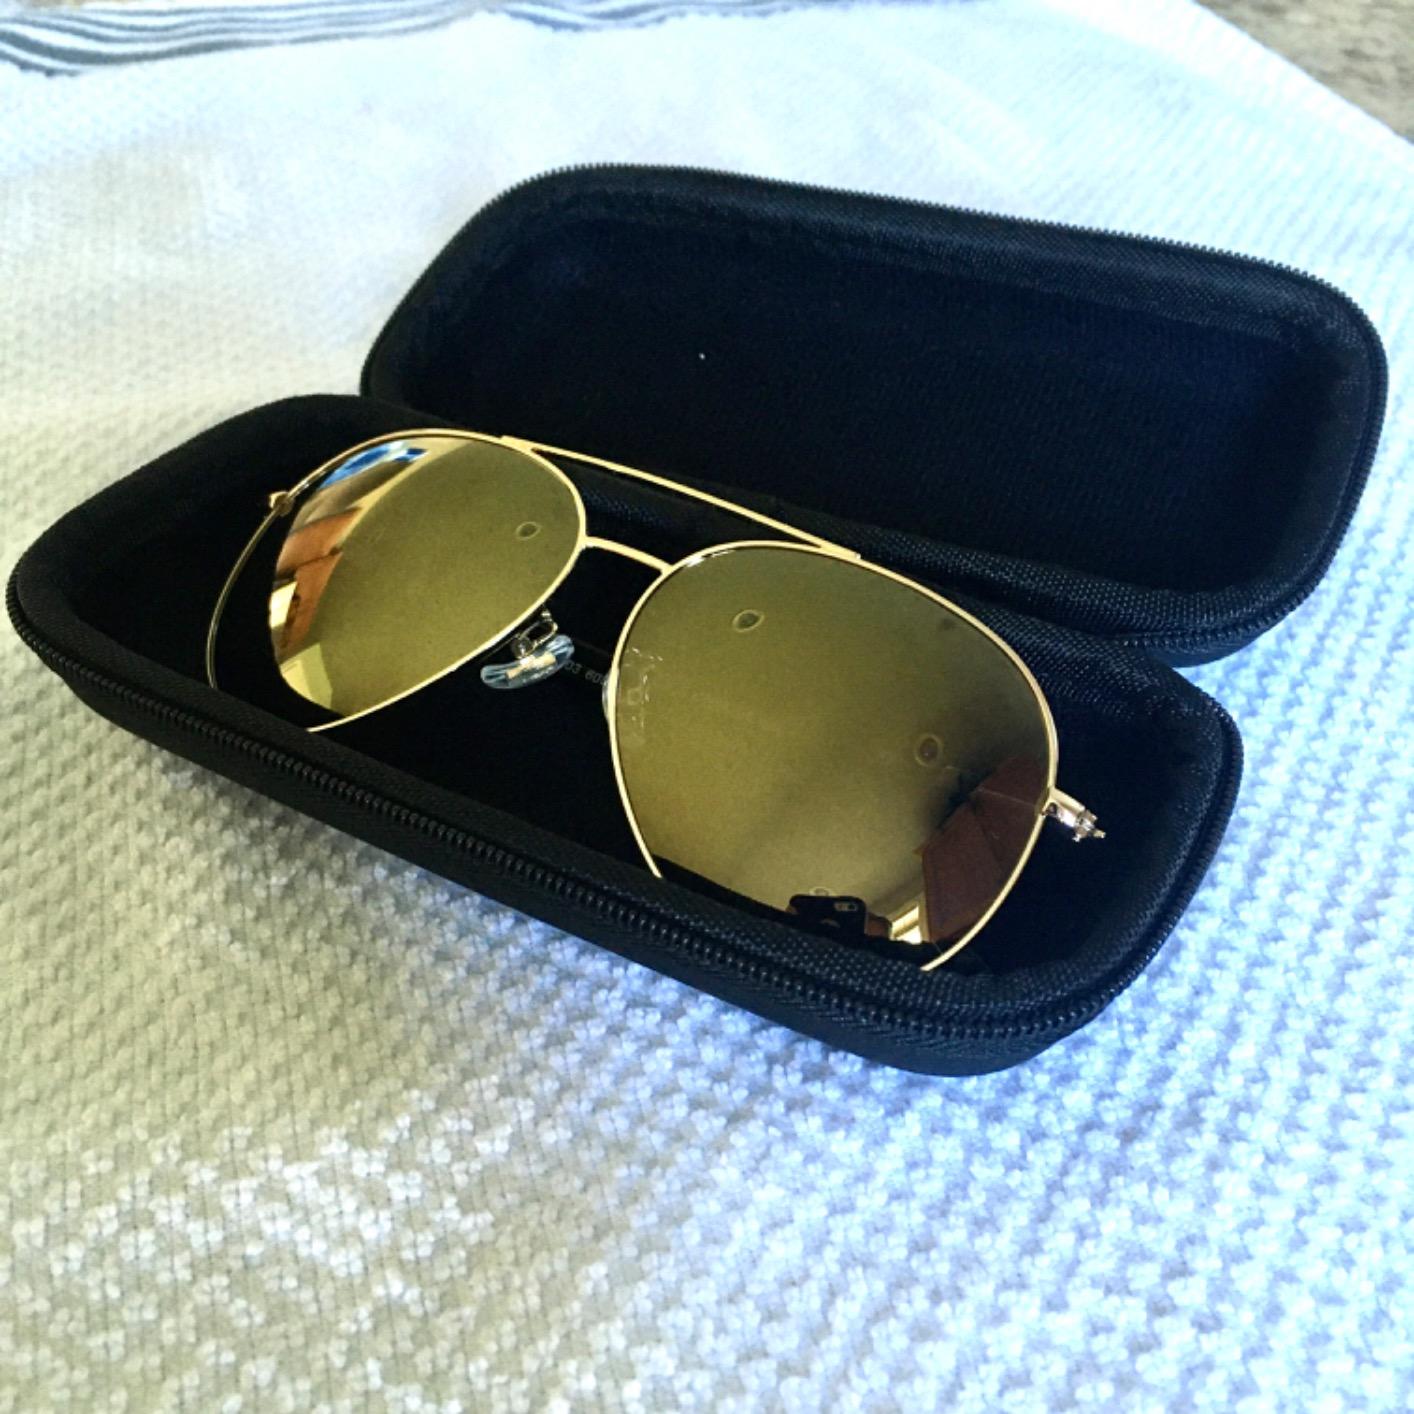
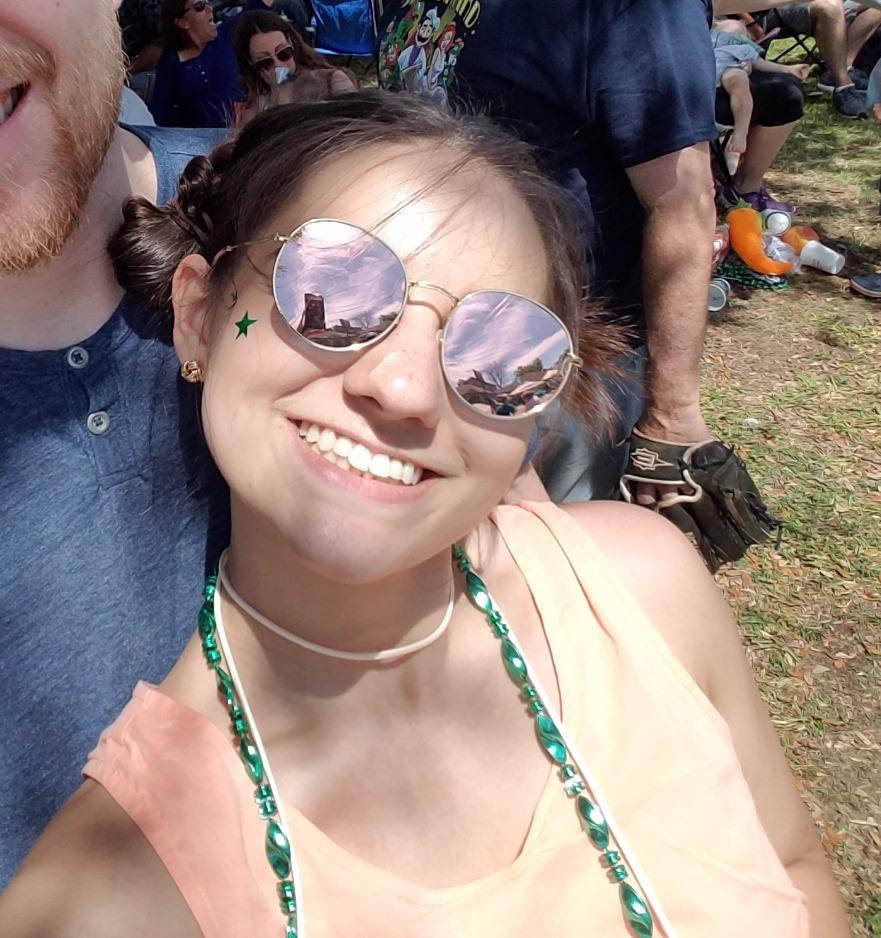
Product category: accessories_sunglasses
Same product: no